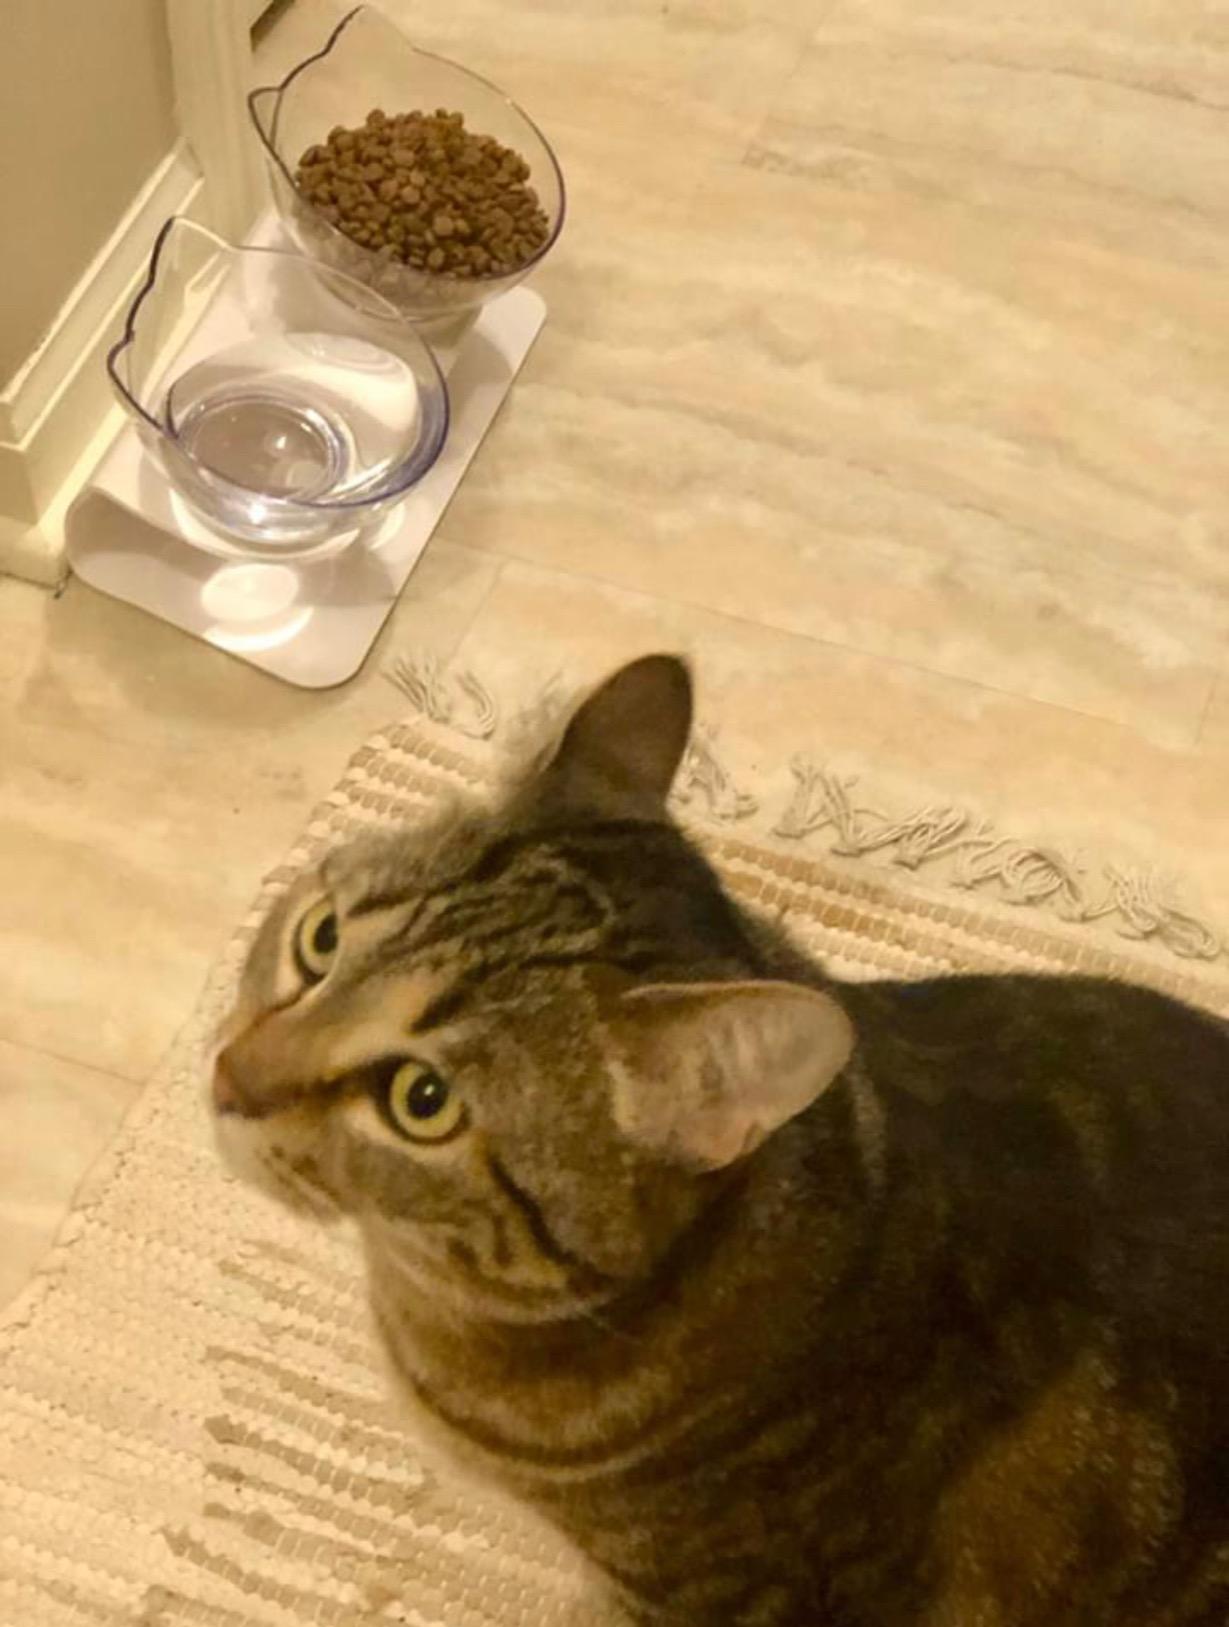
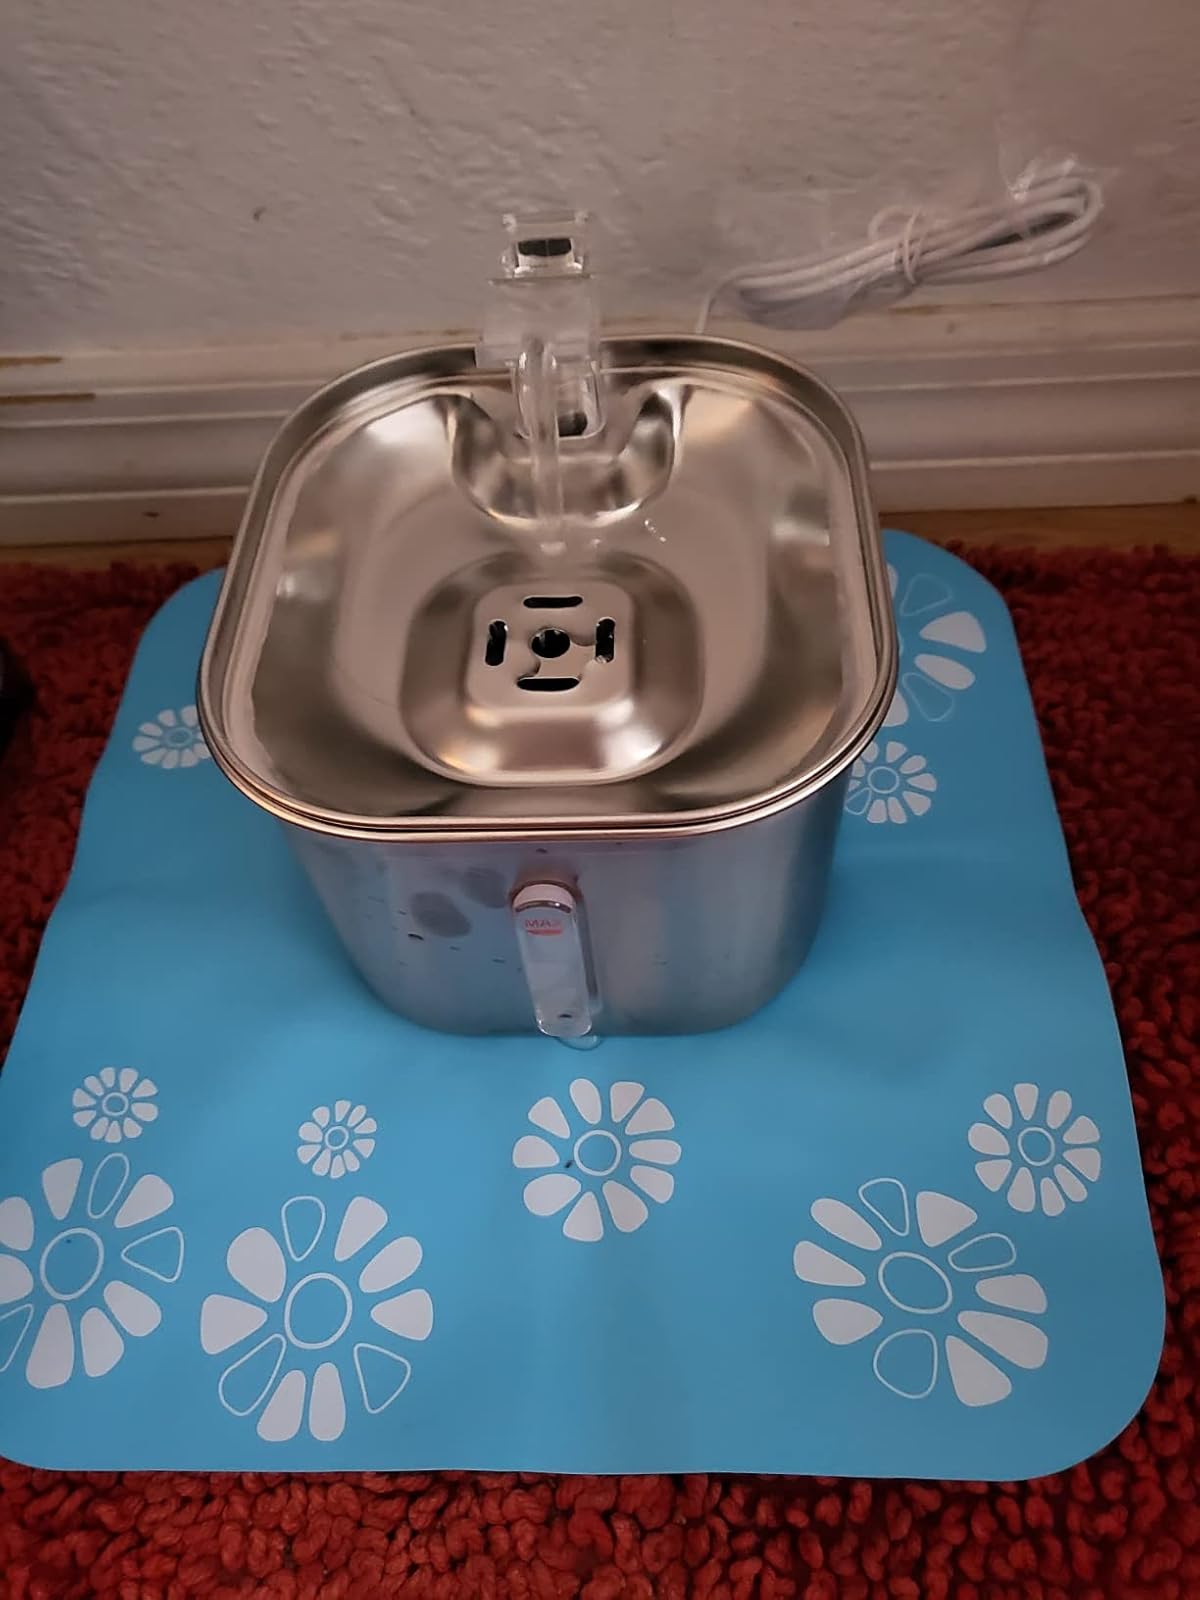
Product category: items_bowl
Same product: no